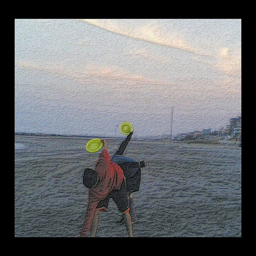
A filtered image of two people stretching with plastic discs.
Two young kids playing with frisbees on the beach.
Two men holding frisbees playing in the sand of a beach.
The boy is throwing a Frisbee on the beach.
Two men on a beach are balancing frisbees.